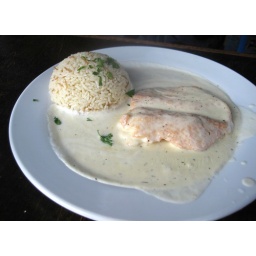
Lemon Chicken ($10.50) Skinless chicken breast sauteed in lemon juice and olive oil, topped with a light creamy sauce.